Scottish Renaissance

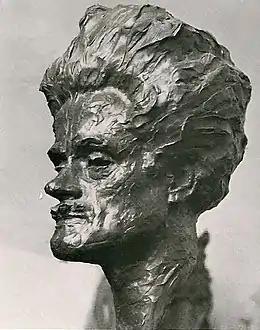
A bust of Hugh MacDiarmid sculpted in 1927 by William Lamb

It was not until the literary efforts of Hugh MacDiarmid that the Scottish Renaissance can properly be said to have begun. Starting in 1920, C. M. Grieve (having not yet adopted his nom de plume of Hugh MacDiarmid) began publishing a series of three short anthologies entitled "Northern Numbers: Being Representative Selections from Certain Living Scottish Poets" (including works by John Buchan, Violet Jacob, Neil Munro, and Grieve himself). These anthologies, which appeared one each year from 1920–22, along with his founding and editing of the "Scottish Chapbook" review (in the annus mirabilis of Modernism, 1922), established Grieve/MacDiarmid as the father and central figure of the burgeoning Scottish Renaissance movement that he had prophesied. By about 1925, MacDiarmid had largely abandoned his English language poetry and began to write in a kind of "synthetic Scots" known as Lallans, that was a hybrid of regional Scots dialects and lexicographical artifacts exhumed from "Jamieson's Dictionary of the Scottish Language", often grafted onto a Standard English grammatical structure. His poetic works included "A Drunk Man Looks at the Thistle" (1926). This had an electrifying effect on the literary landscape of the time.